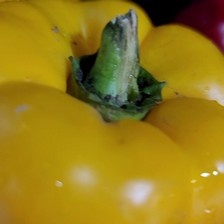
Label: capsicum